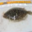
Label: flatfish